Lydia Sayer Hasbrouck

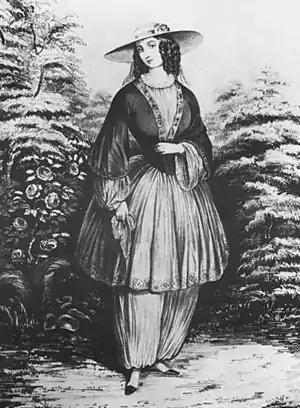
Woman wearing the bloomer, 1850s

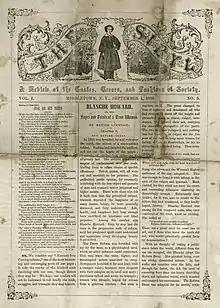
"The Sibyl", vol. 1, no. 5, September 1, 1856

Born Lydia Sayer near the hamlet of Bellvale, New York, she was the daughter of Rebecca (Forshee) Sayer and Benjamin Sayer, a farmer and distiller.